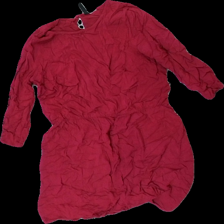
View: front
Type: Tunic
Category: Ladies
Brand: H&M
Brand text on label: DIVIDED (H&M)
Colors: Purple
Material: 100% viscose
Cut: Regular, C-collar
Size: S
Season: All
Damage: sloppy repair
Damage location: top center
Damage 2: sloppy repair
Damage 2 location: bottom right
Damage 3: sloppy repair
Damage 3 location: bottom left
Price range: <50
Recommended usage: Export
Description: Pruple tunic